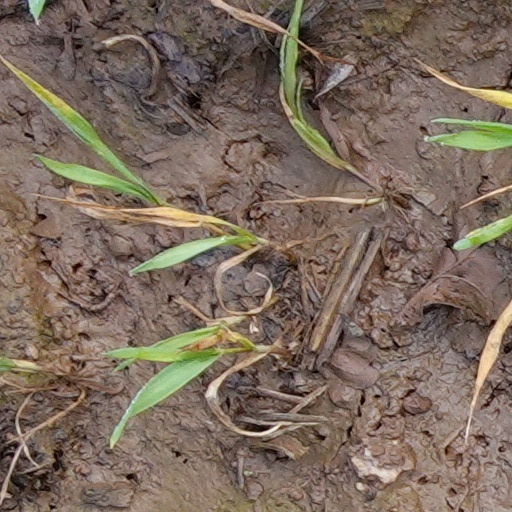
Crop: wheat